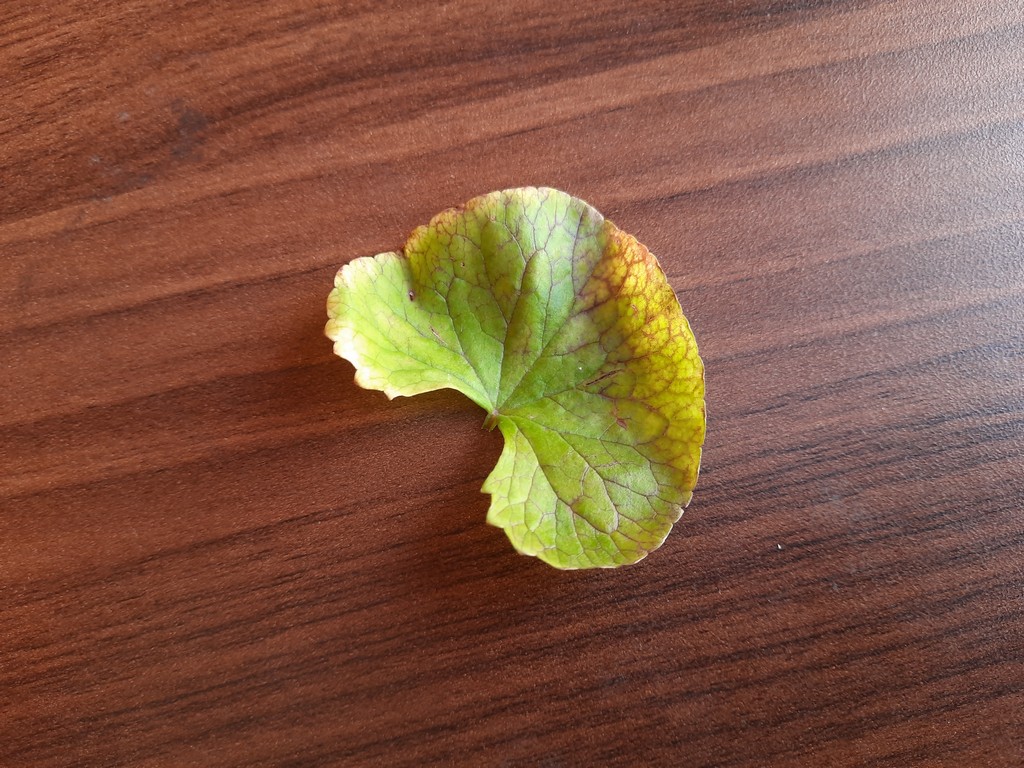
Label: Unhealthy